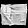
Label: Bag